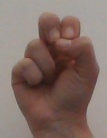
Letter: gaaf